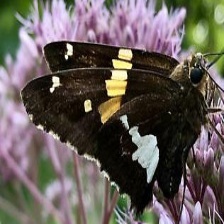
Species: SILVER SPOT SKIPPER